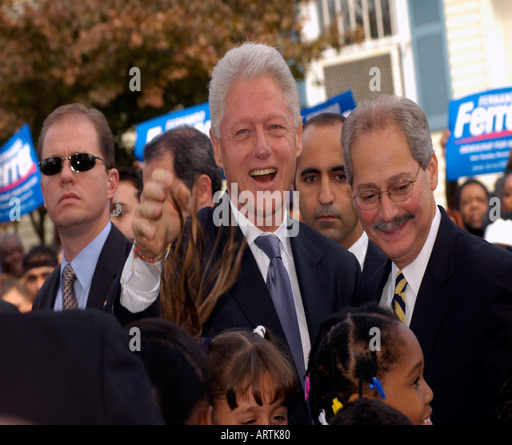
politician appears at an endorsement event